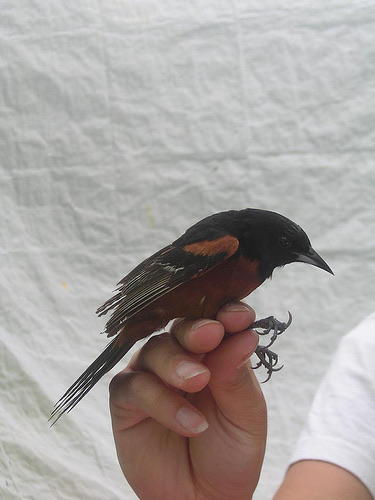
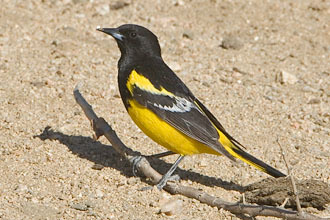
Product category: misc
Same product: yes